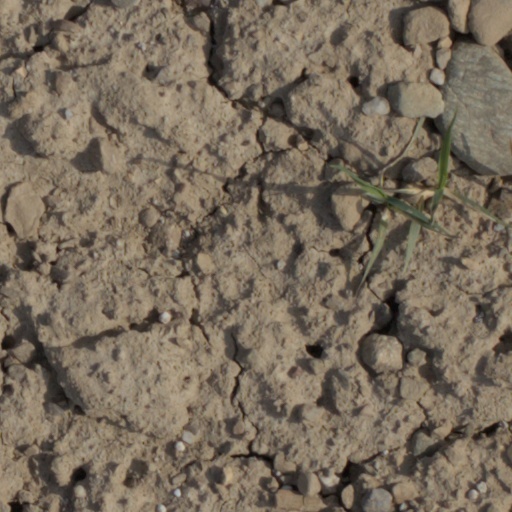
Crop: wheat